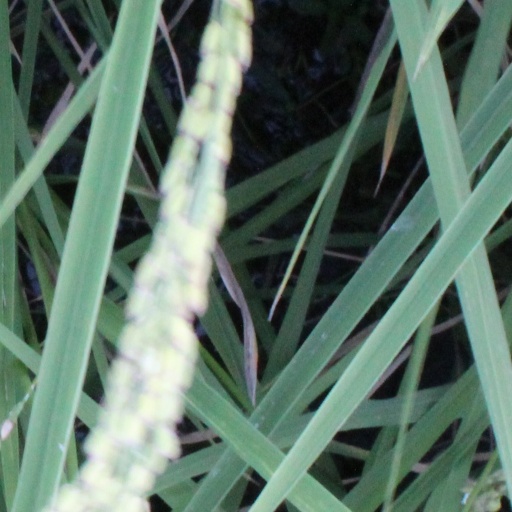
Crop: rice